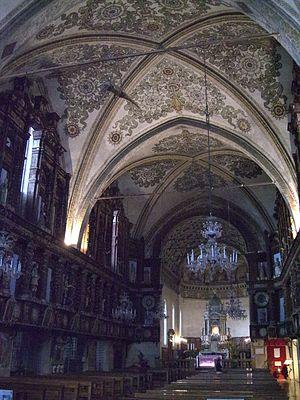
Le Sanctuaire de la Bienheureuse-Vierge-des-Grâces de Curtatone